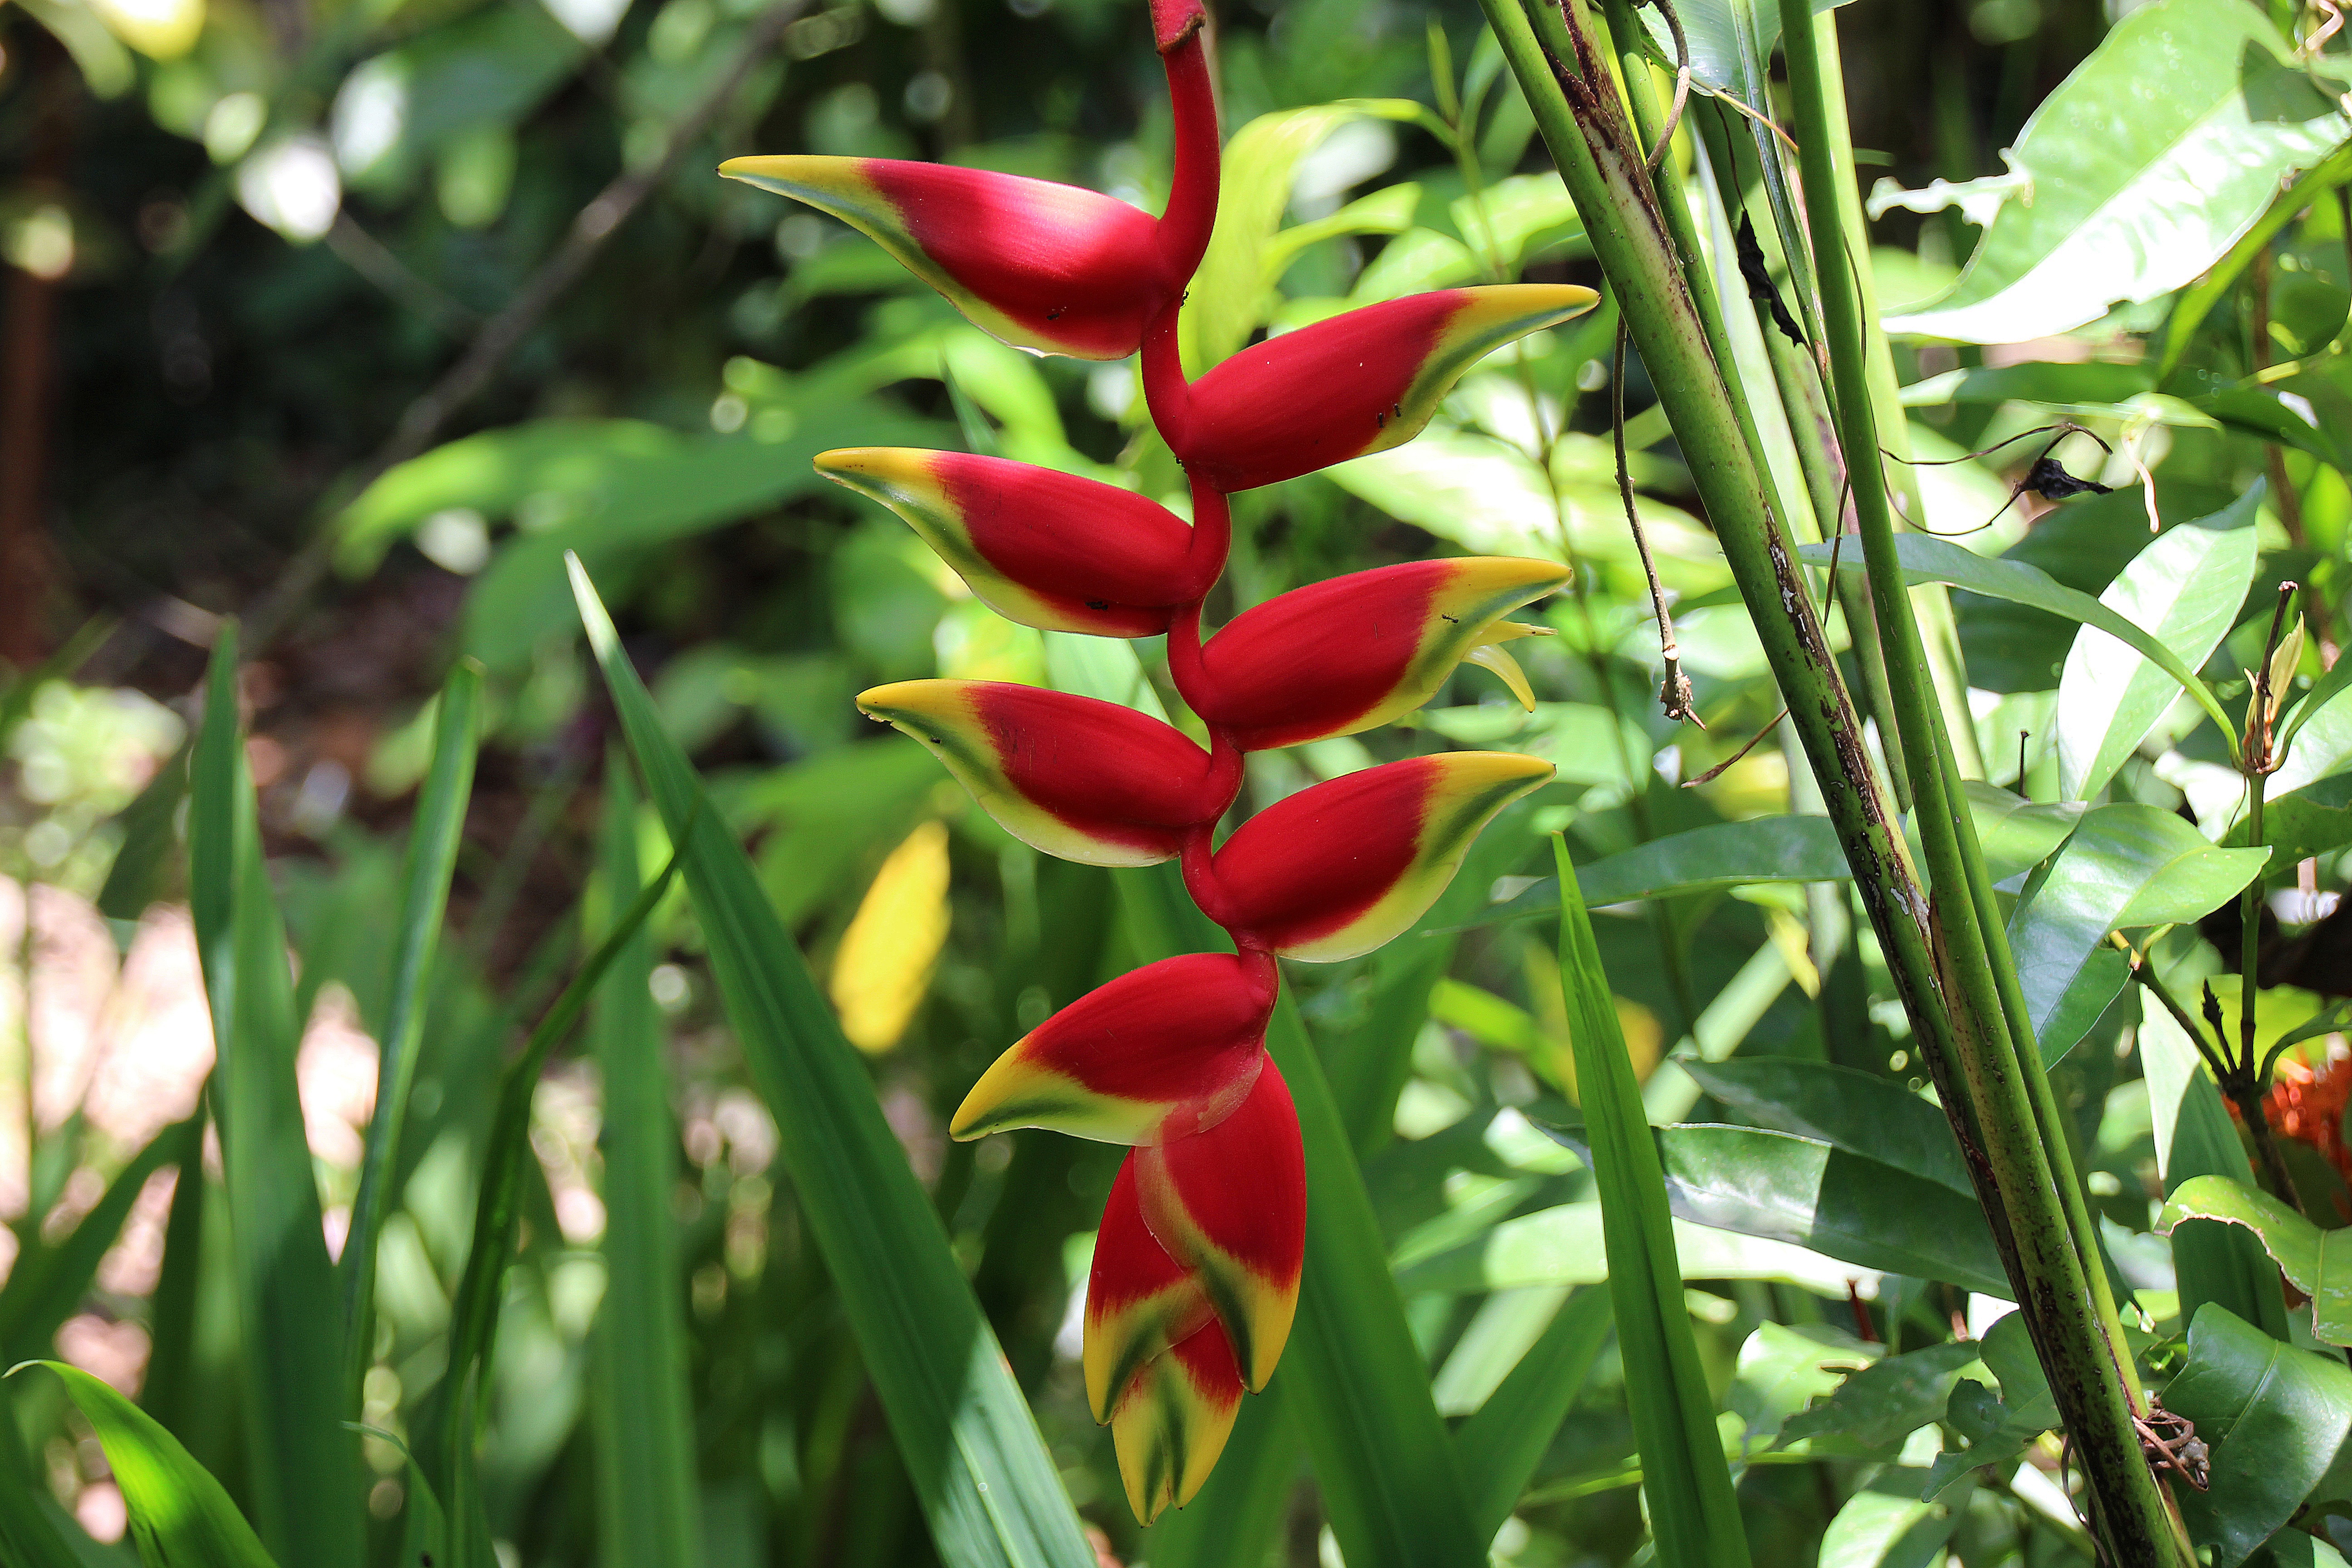
light, plant, flower, produce, tropical, color, botany, garden, lighting, flora, flowers, sheet, red flower, leaves, colors, flourish, flowering, merry, heliconia, bali, coloured, flowering plant, plant stem, land plant